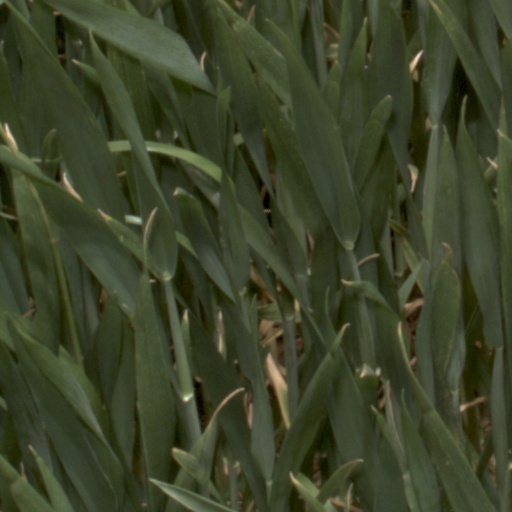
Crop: wheat